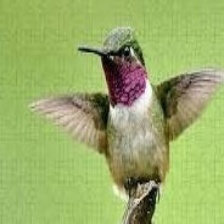
Species: AMETHYST WOODSTAR
Scientific name: CALLIPHLOX AMETHYSTINA
ImageNet parent category: hummingbird